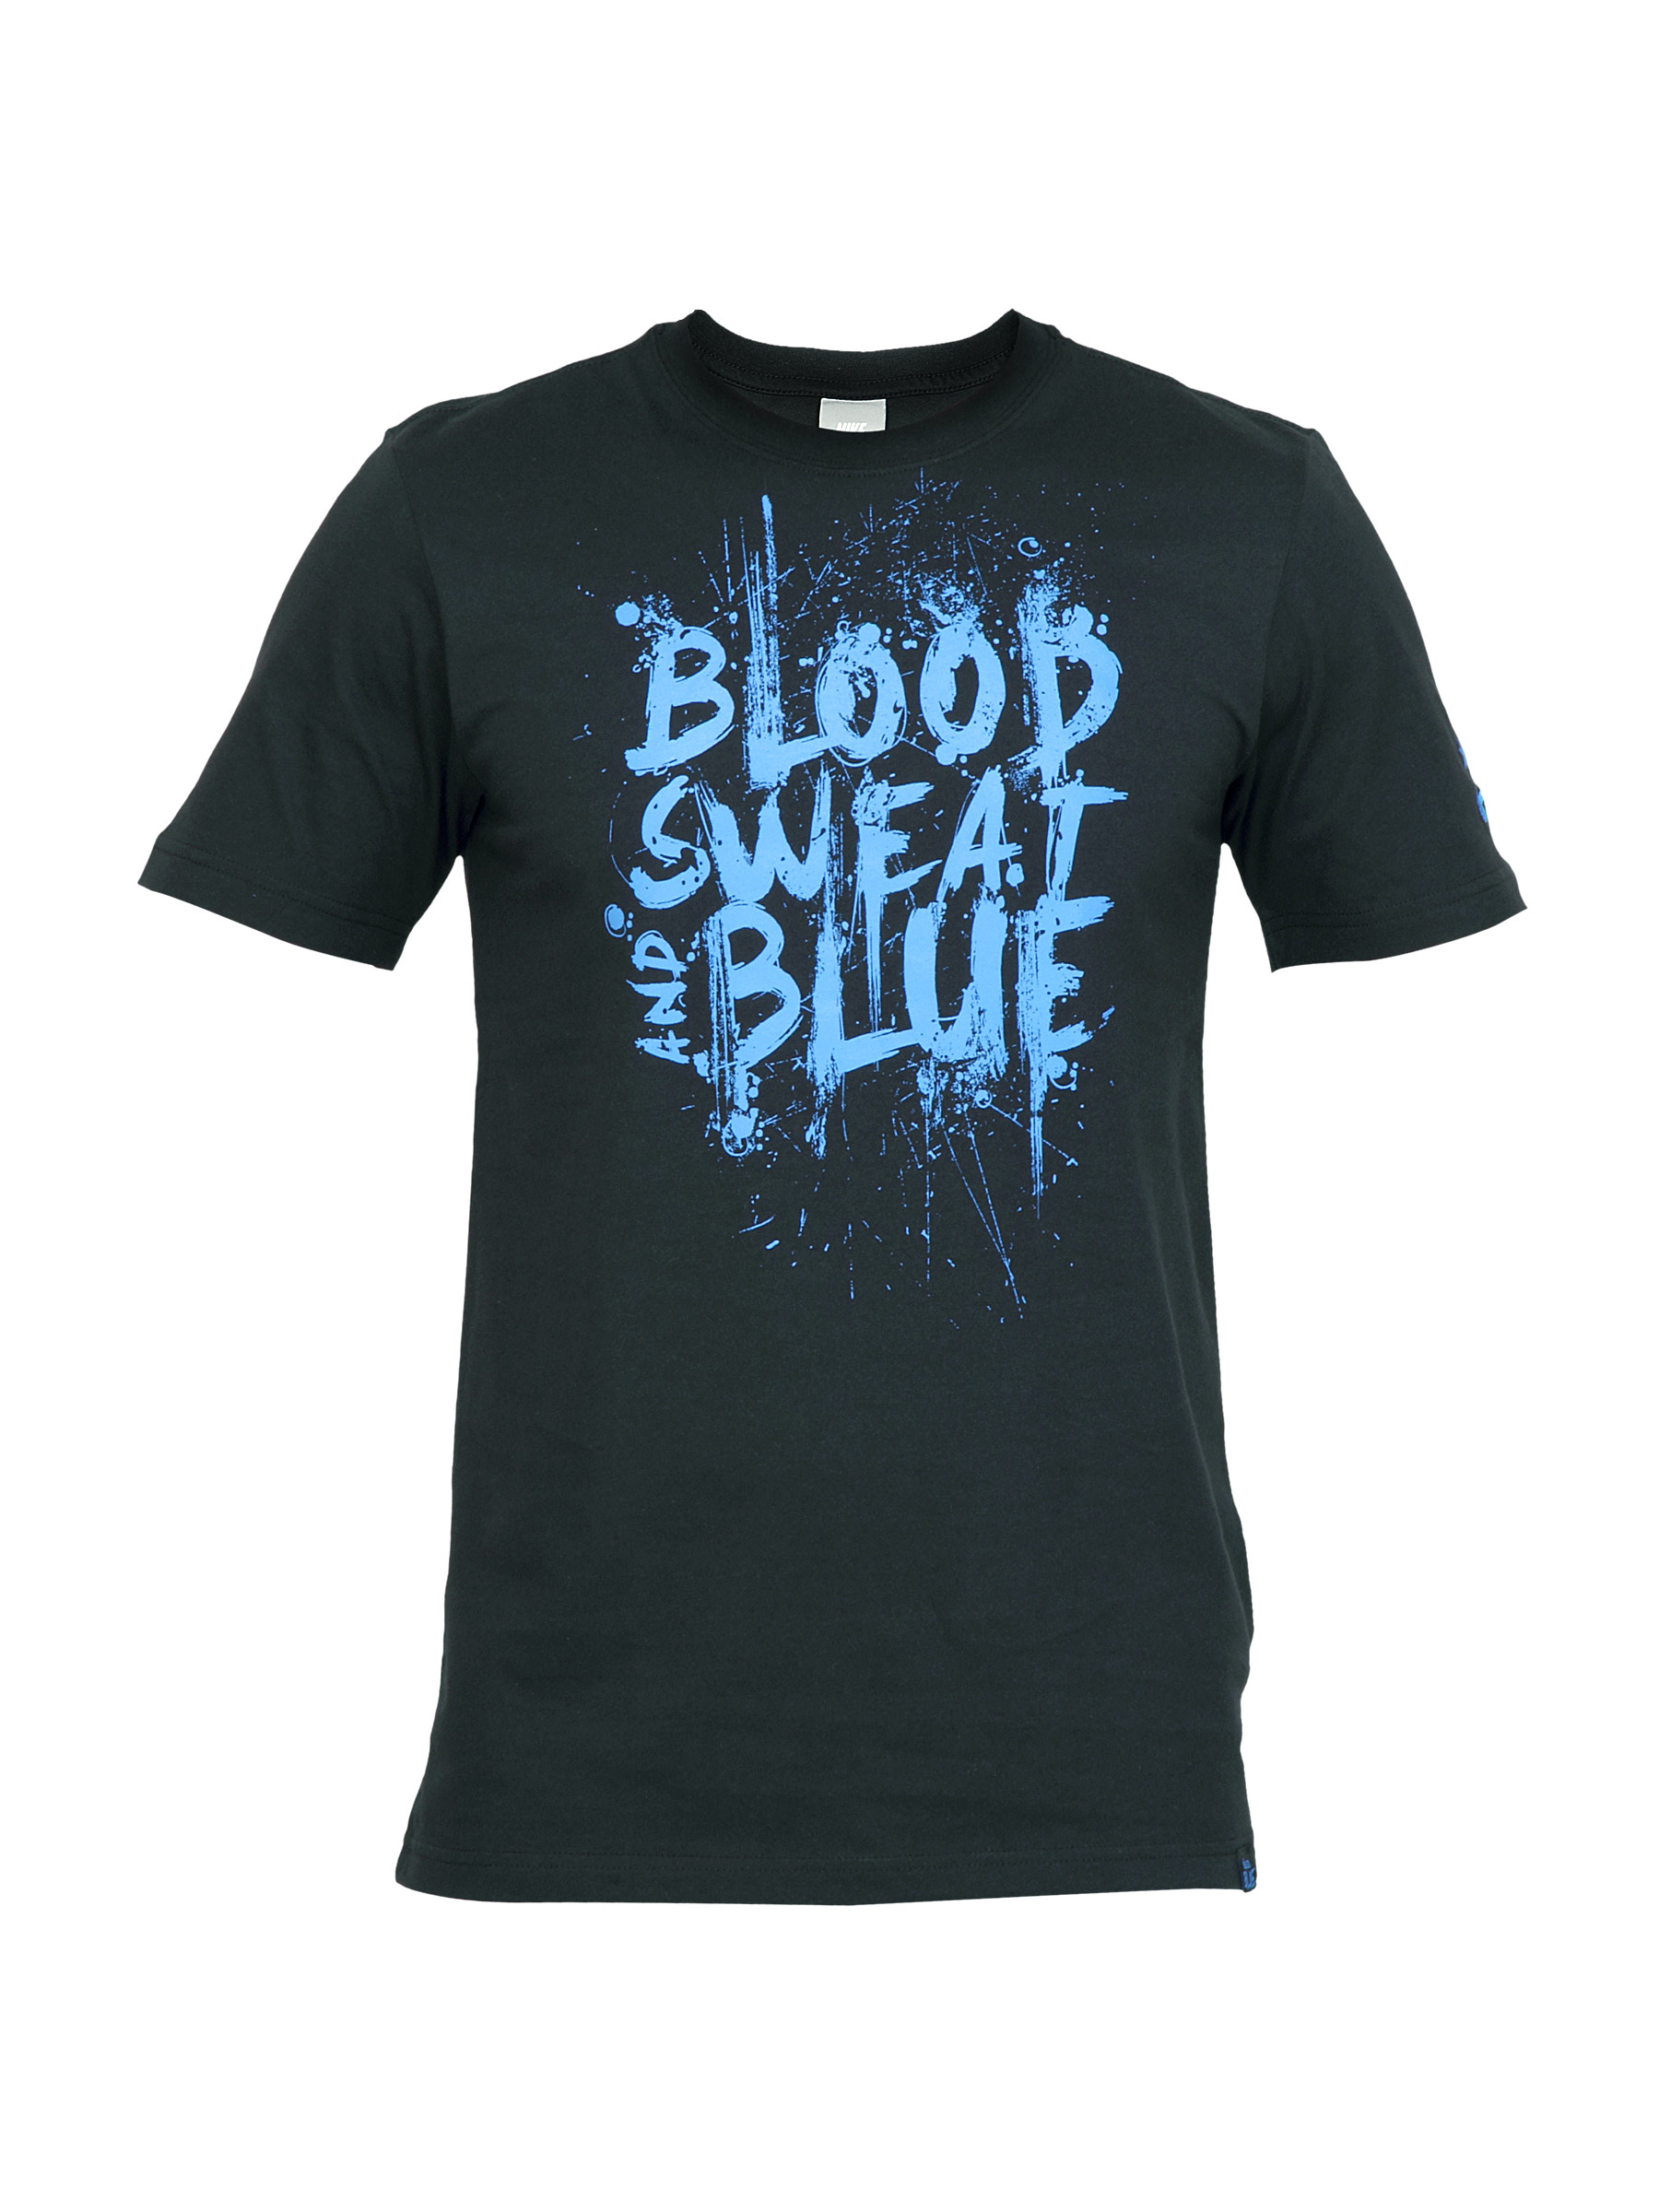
Nike Men Special Edition 3 Star Beed Black Tshirts
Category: Apparel / Topwear / Tshirts
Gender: Men
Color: Black
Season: Fall 2011
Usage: Casual